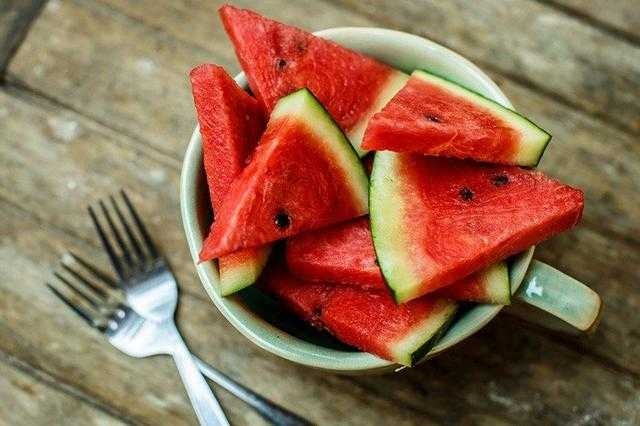
Label: Watermelon